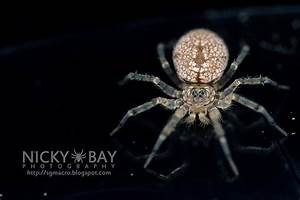
Label: spider